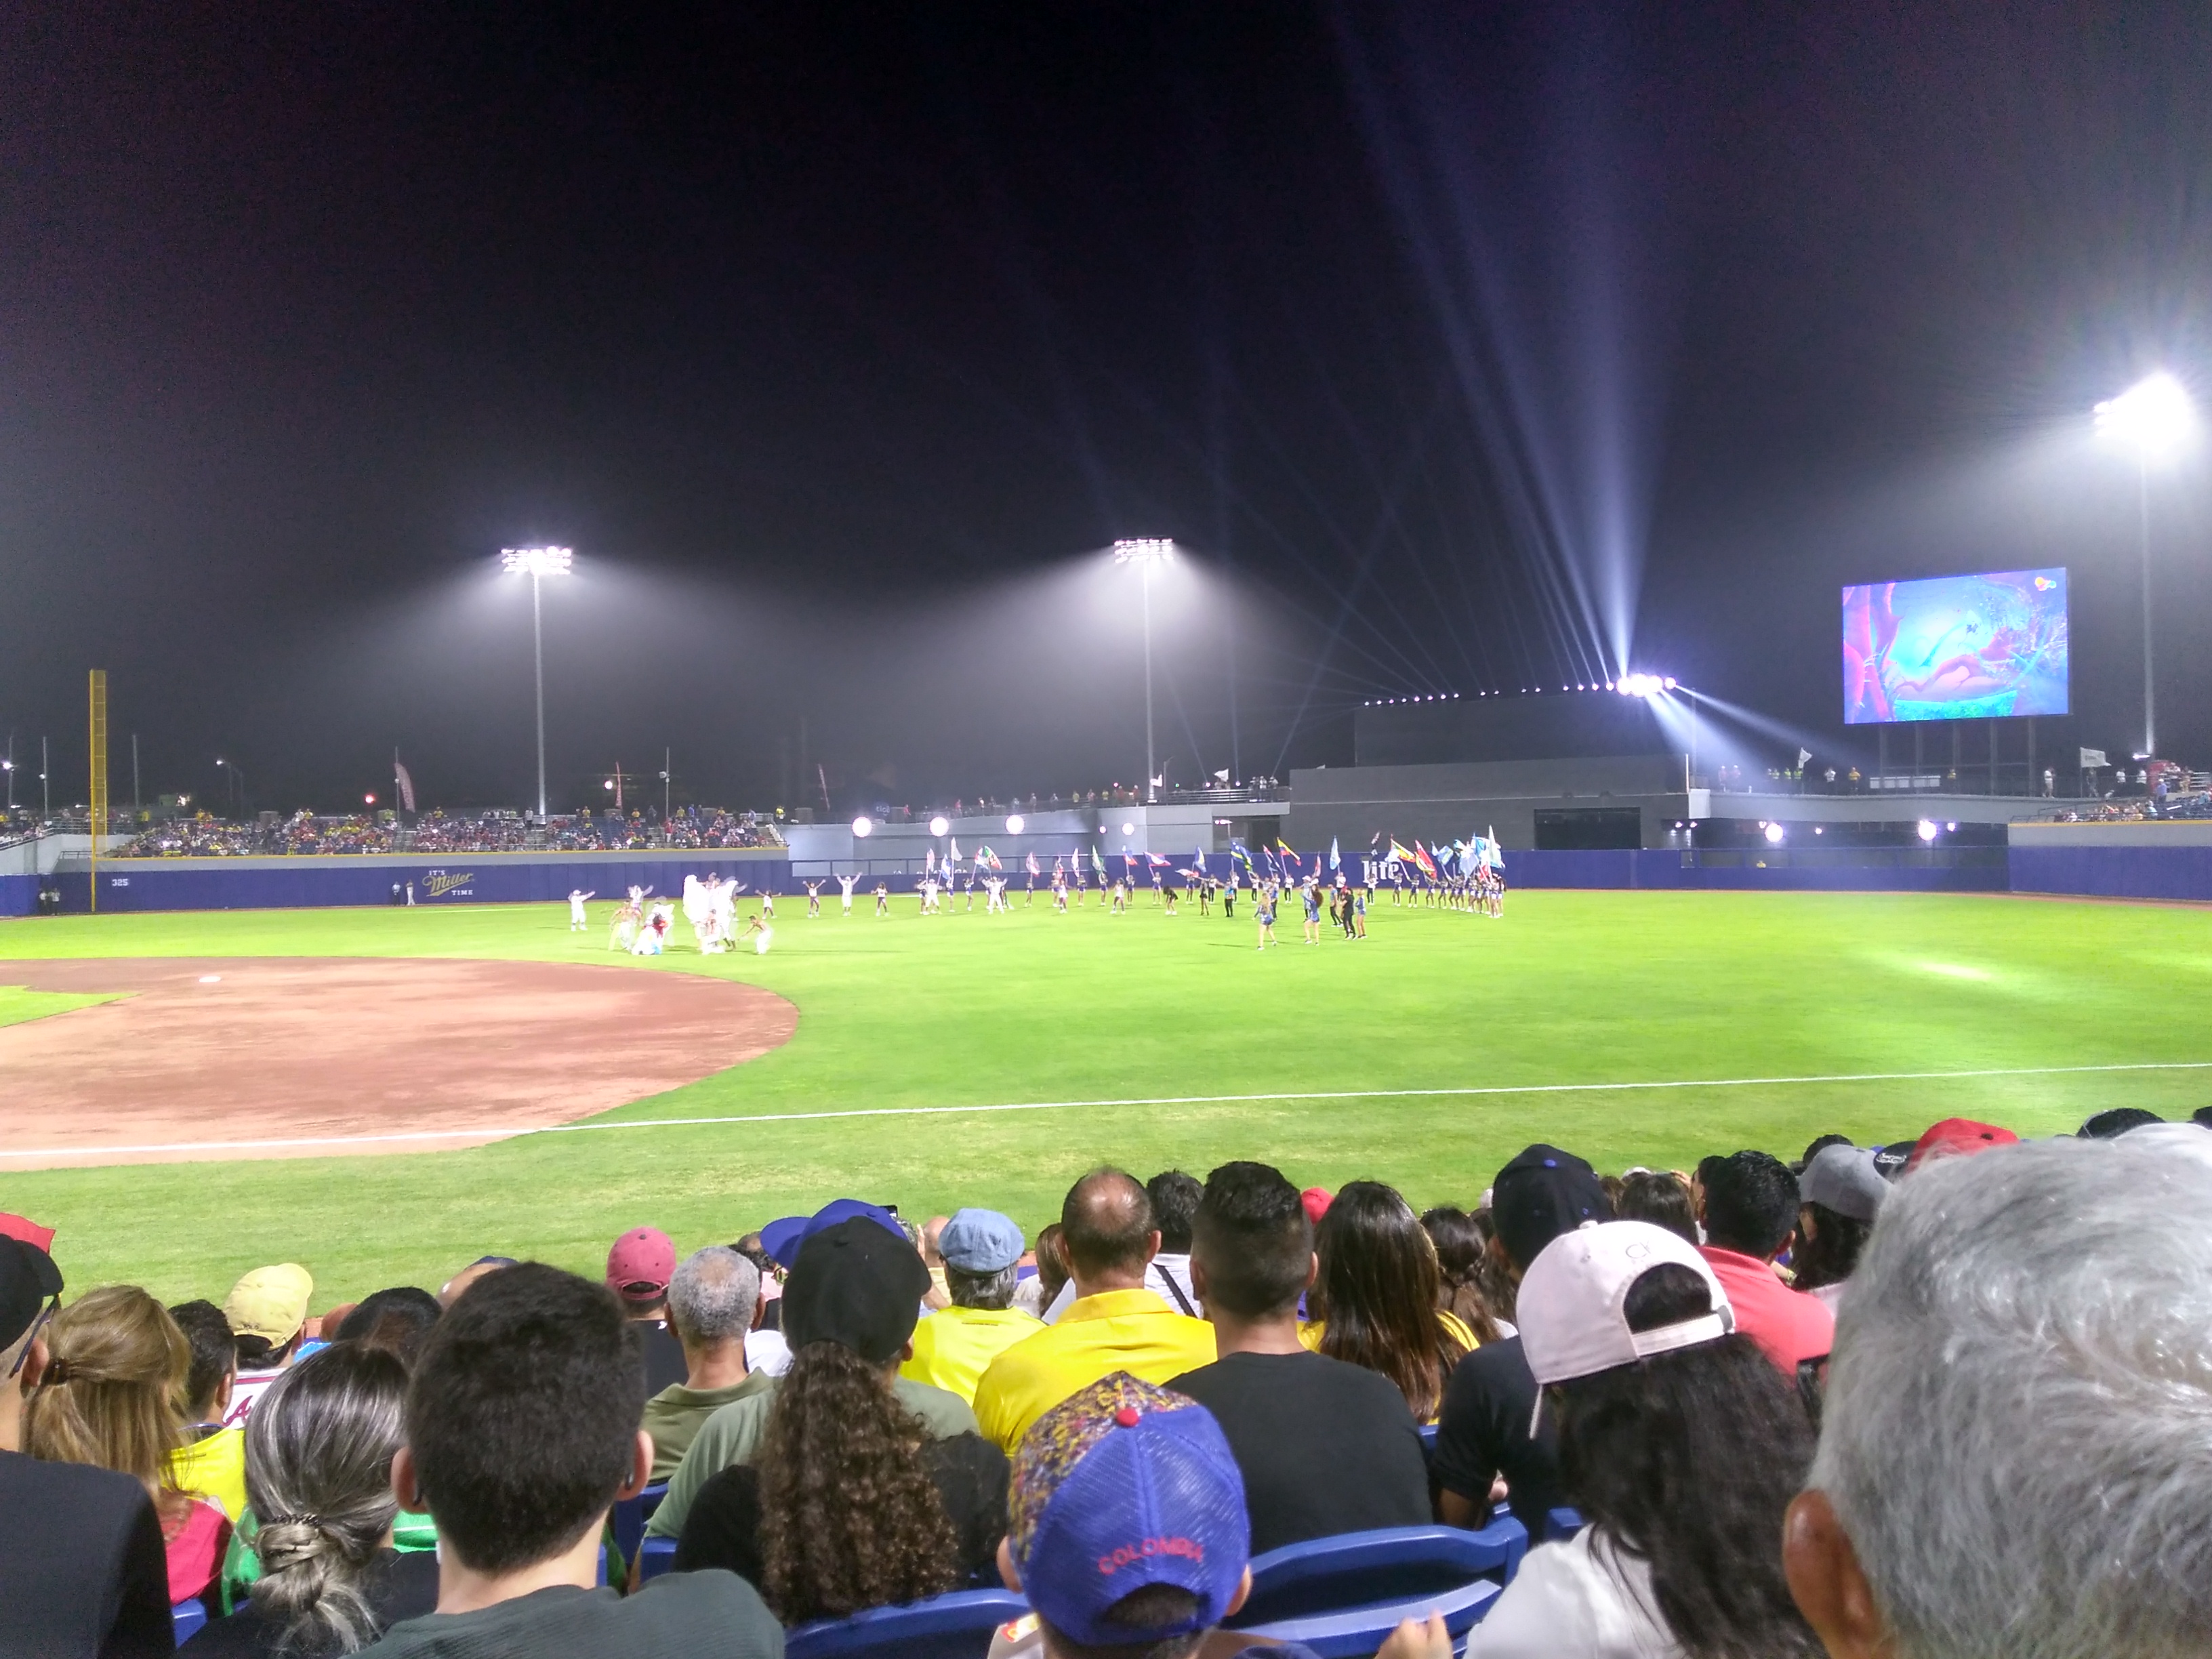
nature, sport venue, stadium, baseball field, atmosphere, sports, team sport, crowd, bat and ball games, baseball park, baseball, ball game, college baseball, baseball player, player, sky, pitch, arena, night, sports equipment, competition event, tournament, team, games